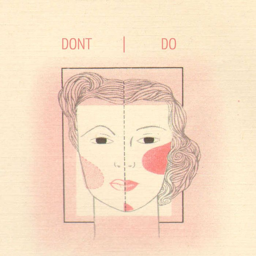
how to apply makeup and hair in a 40s style on an oblong - type face